Weaver (Baxter novel)

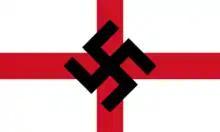
The flag of the Protectorate of Albion.

In "Weaver"s alternate historical timeline, Adolf Hitler decided to launch Operation Sea Lion (a projected German invasion of the island of Great Britain) in 1940, shortly after a more devastating version of the Dunkirk evacuation caused a shortage of British Army soldiers. However, due to Winston Churchill's lobbying of President Franklin Roosevelt and his Congress, there is some U.S. military assistance provided. As with France during the First World War, there is only partial occupation of South East England, and a Nazi "Protectorate of Albion" (similar to Vichy France) is established. The Nazis occupy a band of territory that stretches from Portsmouth in the southwest, including communities like Tunbridge Wells, Horsham, Hastings, Pevensey, Dover, Folkestone and Gravesend. They establish a puppet regime in Canterbury led by renegade English Nazi collaborator Lord Haw Haw, and while London remains unoccupied, the adjacent occupation results in the evacuation of senior governmental personnel, politicians, King George VI and his royal family to elsewhere in Northern England.